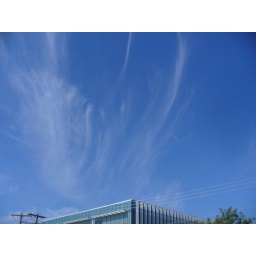
wisps of white in a sapphire blue sky.